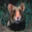
Label: hamster